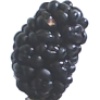
Label: mulberry